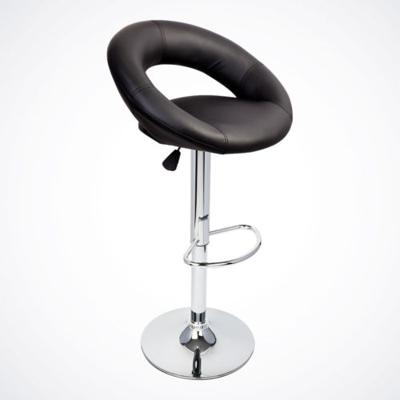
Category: chair